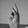
ASL letter: K